Bratislava Airport

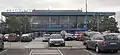
Bratislava Airport before reconstruction in 2008

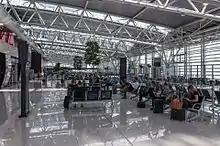
Departures area

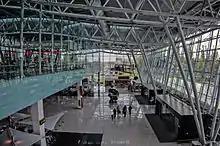
Check-in hall

The airport has one terminal serving arrivals and departures, completed in July 2012 and replacing the original Terminal A, built in 1970 and demolished in January 2011. Terminal B, built in 1994 and designated to serve the non-Schengen arrivals and departures and Terminal C, built in 2006, are both currently out of service.